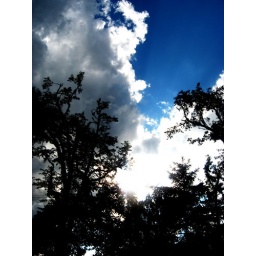
Instead, the earth skin crackingAnd a great wind, more ash,Slivers of the ground burning in the eyesOf ones, who, standing there...